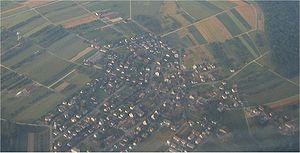
Schönenbuch est une commune suisse du canton de Bâle-Campagne, située dans le district d'Arlesheim.